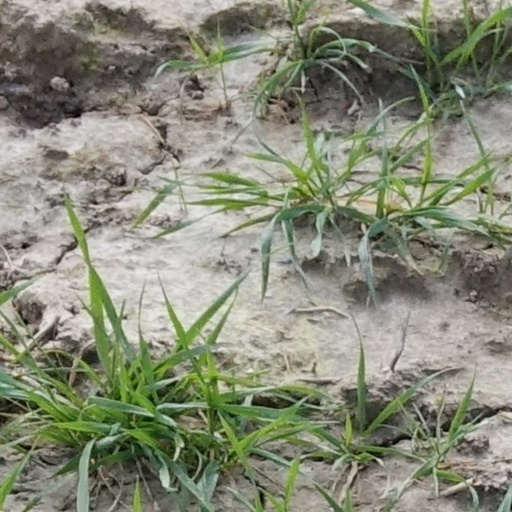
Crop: wheat